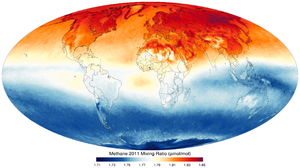
AIRS 2011 Taux (moyenne annuelle) de méthane dans la haute troposphère (à une pression moyenne de 359Hpa)
Le méthane est un composé chimique de formule chimique CH₄, découvert et isolé par Alessandro Volta entre 1776 et 1778. C'est l'hydrocarbure le plus simple, et le premier terme de la famille des alcanes.